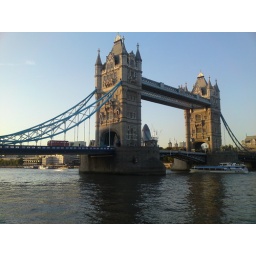
tower bridge in the sun